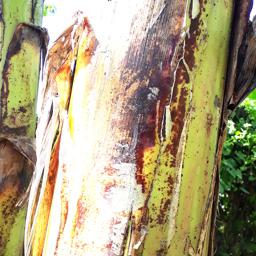
Label: PSEUDOSTEM WEEVIL